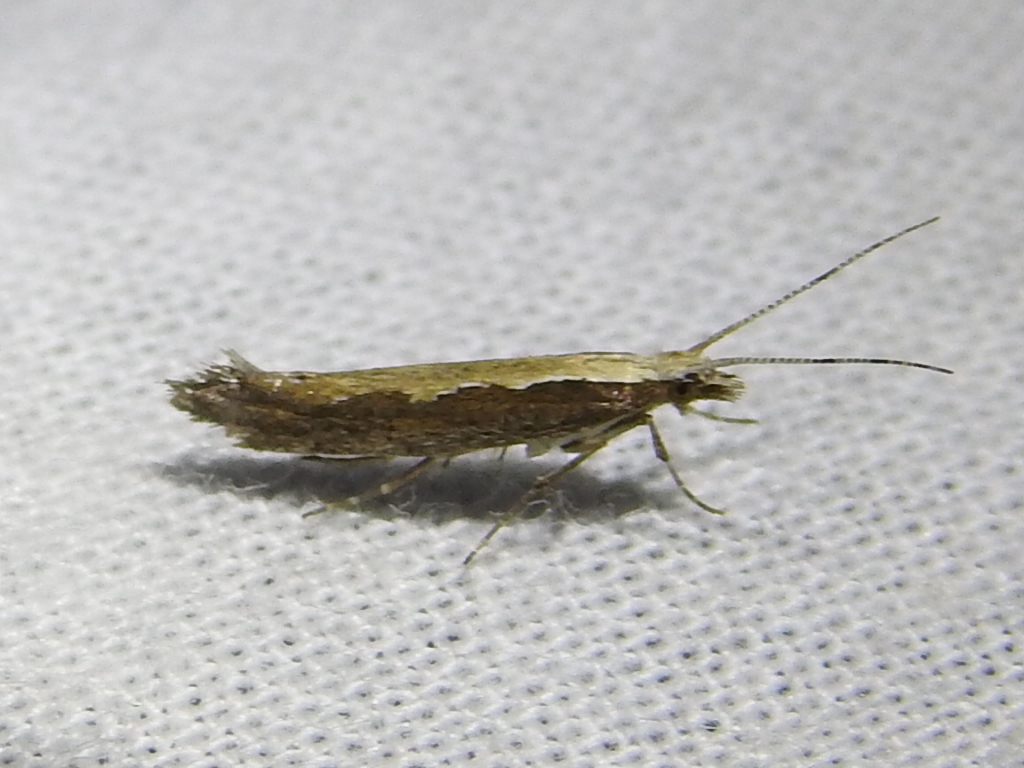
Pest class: diamondback_moth